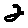
Label: 2